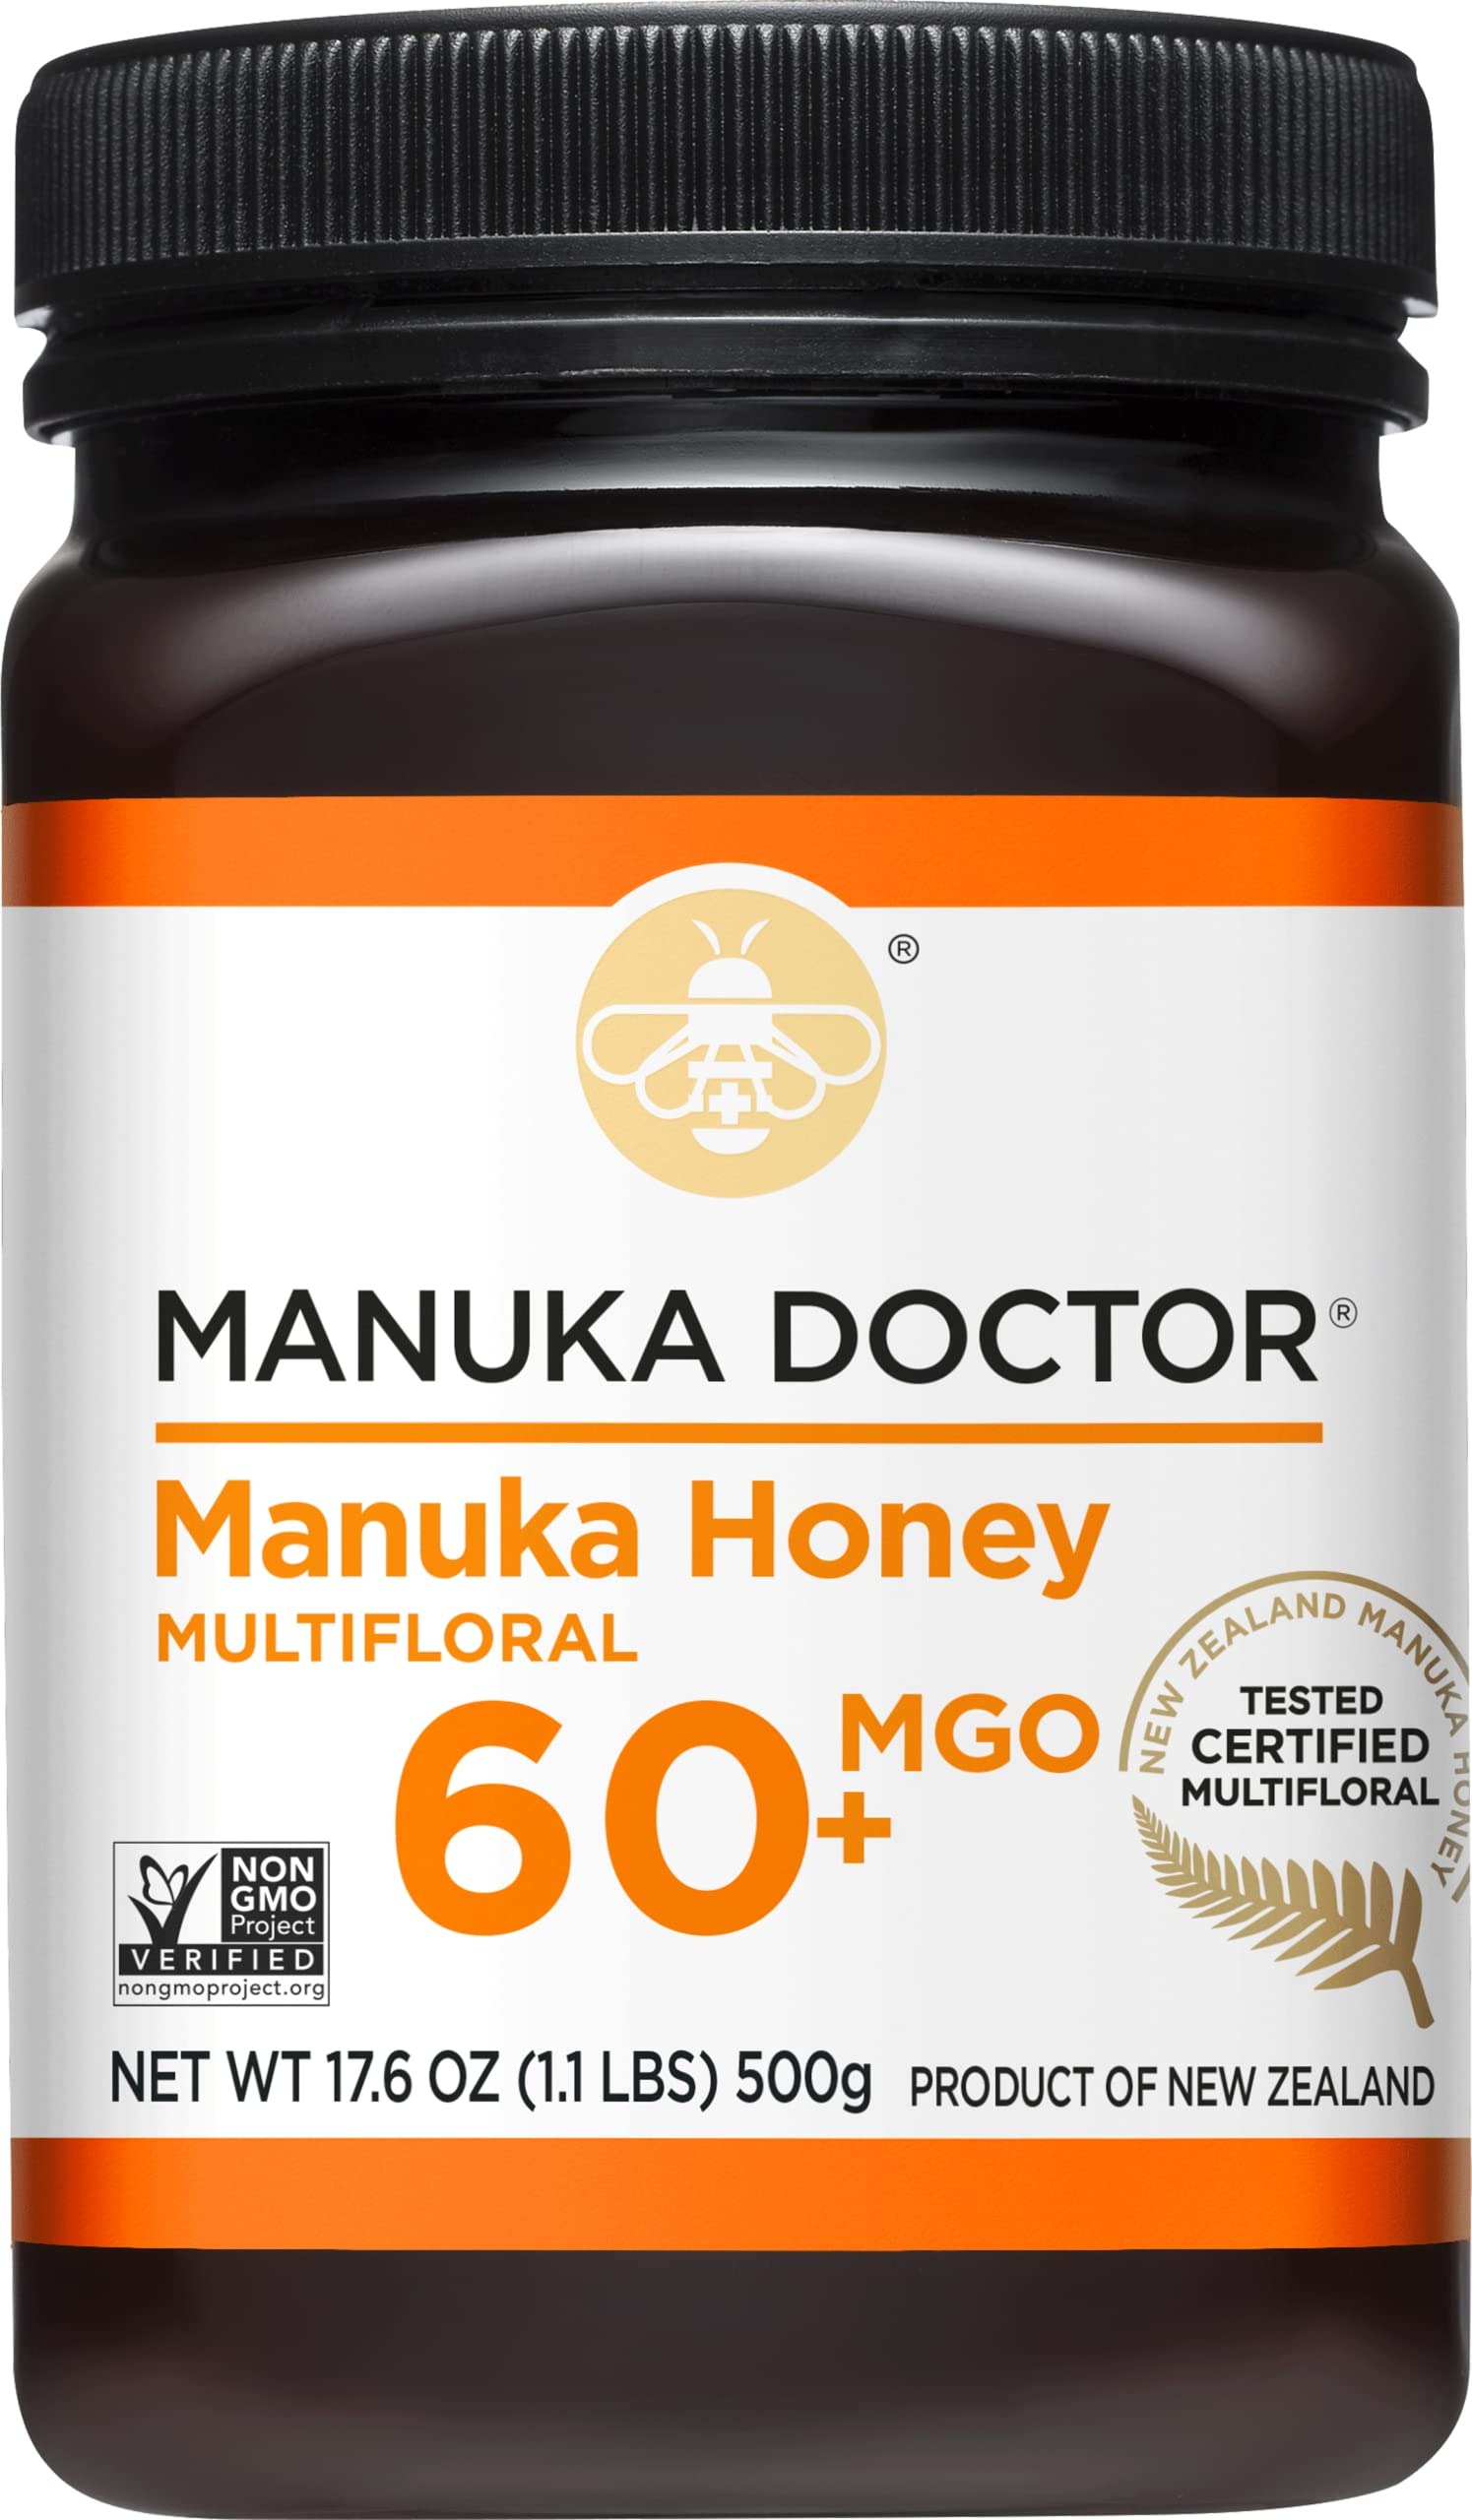
Item Name: MANUKA DOCTOR - MGO 60+ Manuka Honey Multifloral, 100% Pure New Zealand Honey. Certified. Guaranteed. RAW. Non-GMO (17.6oz)
Bullet Point 1: HIVE TO HOME: Manuka Doctor's honey is traceable throughout its journey. Our Multifloral Manuka Honey is carefully sourced and processed to ensure quality from harvest to your home.
Bullet Point 2: 100% PURE NEW ZEALAND HONEY: Every batch of Manuka Doctor honey is authenticated as a Product of New Zealand. Harvested, packed & tested in New Zealand to meet NZ Government Requirements. Our natural honey is also non-GMO, raw and MGO 60+
Bullet Point 3: EVERYDAY USE: A natural choice for everyday honey. Bittersweet and caramel in taste & dark cream to rich amber in color, this delicious velvety Manuka is a spoonful of everyday natural goodness. Manuka Honey is an all-natural sweet treat that is one of nature’s superfoods.. Add some Manuka to your day the sweet way with Manuka Doctor honey.
Bullet Point 4: WELLBEEING AND NATURAL SWEETNESS: Manuka Doctor raw honey is supercharged, functional nutrition that gives a natural boost to your Wellbeeing and energy. Perfect in tea or smoothies, drizzled over muesli, on waffles or on a slice of toast
Bullet Point 5: YOUR MANUKA EXPERT: Manuka Doctor is the raw Manuka Honey expert with over 300 million bees, 10,000 beehives, 20 beekeepers and its own extraction and packing facility. Giving you the trust and guarantee that you are buying 100% real New Zealand Manuka Honey
Value: 17.6
Unit: Ounce

Price: 17.99